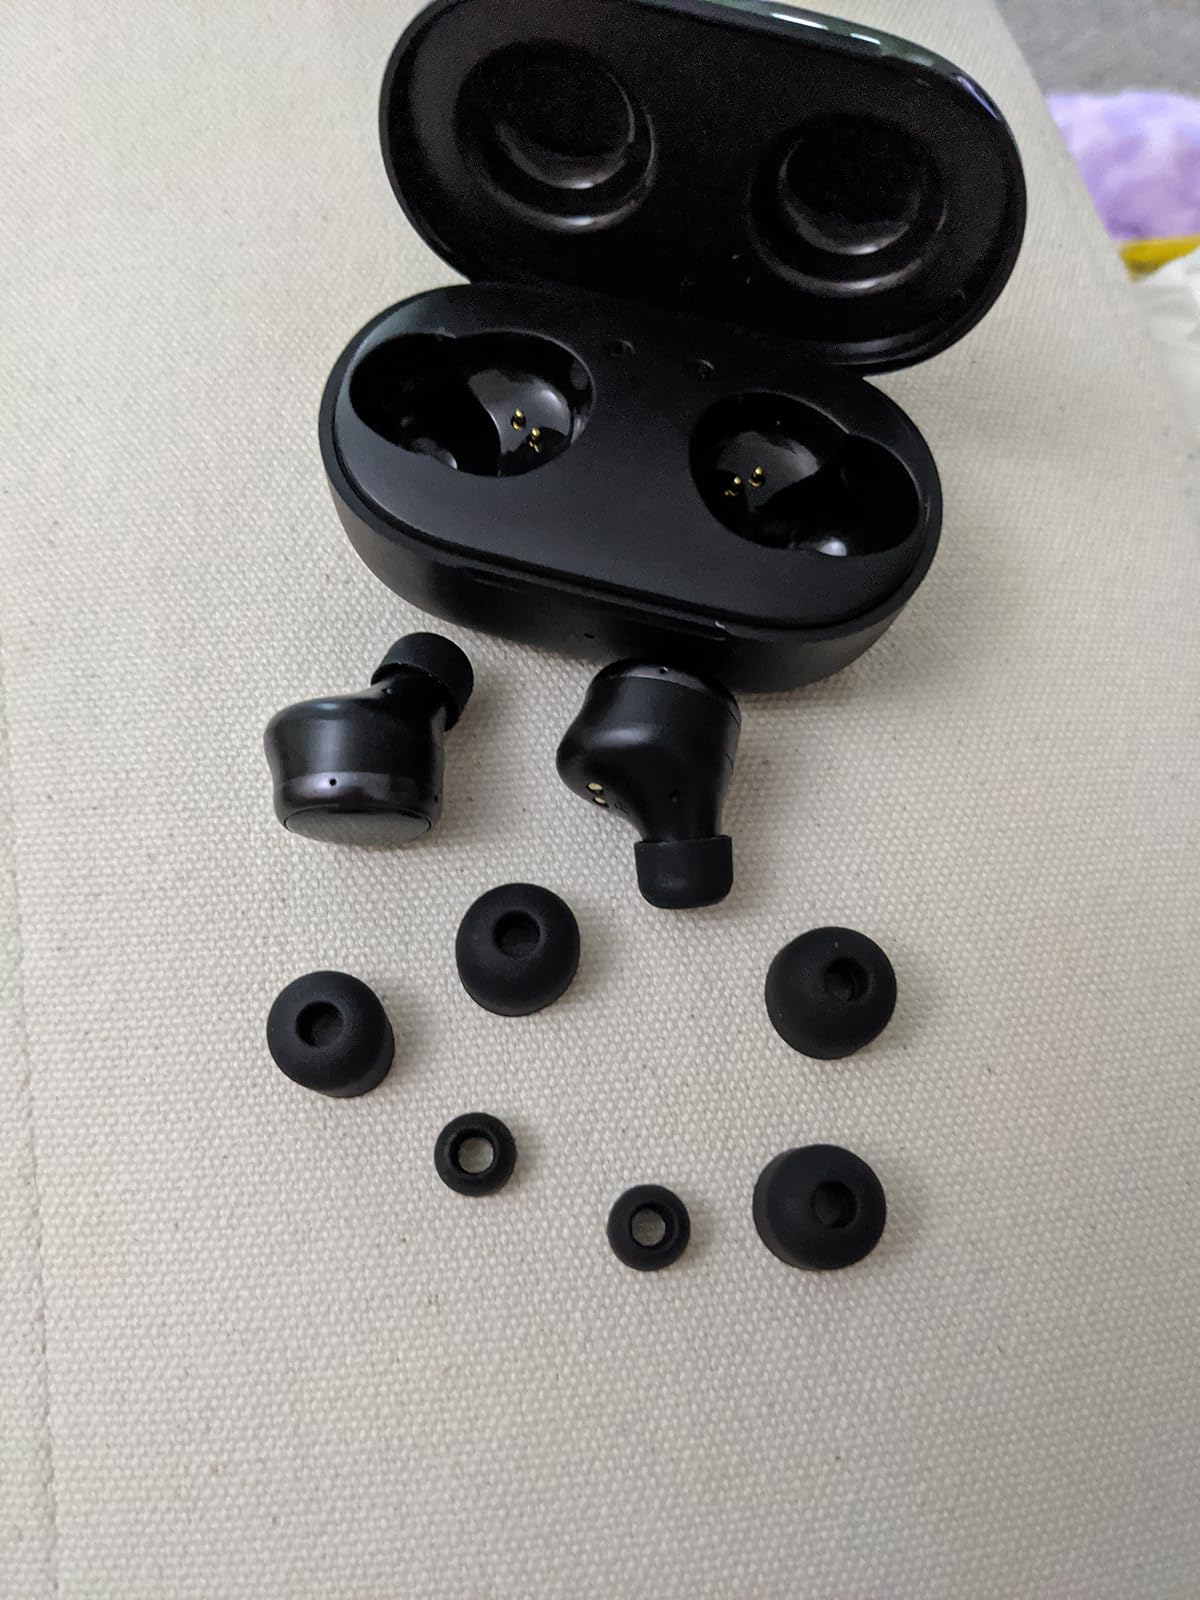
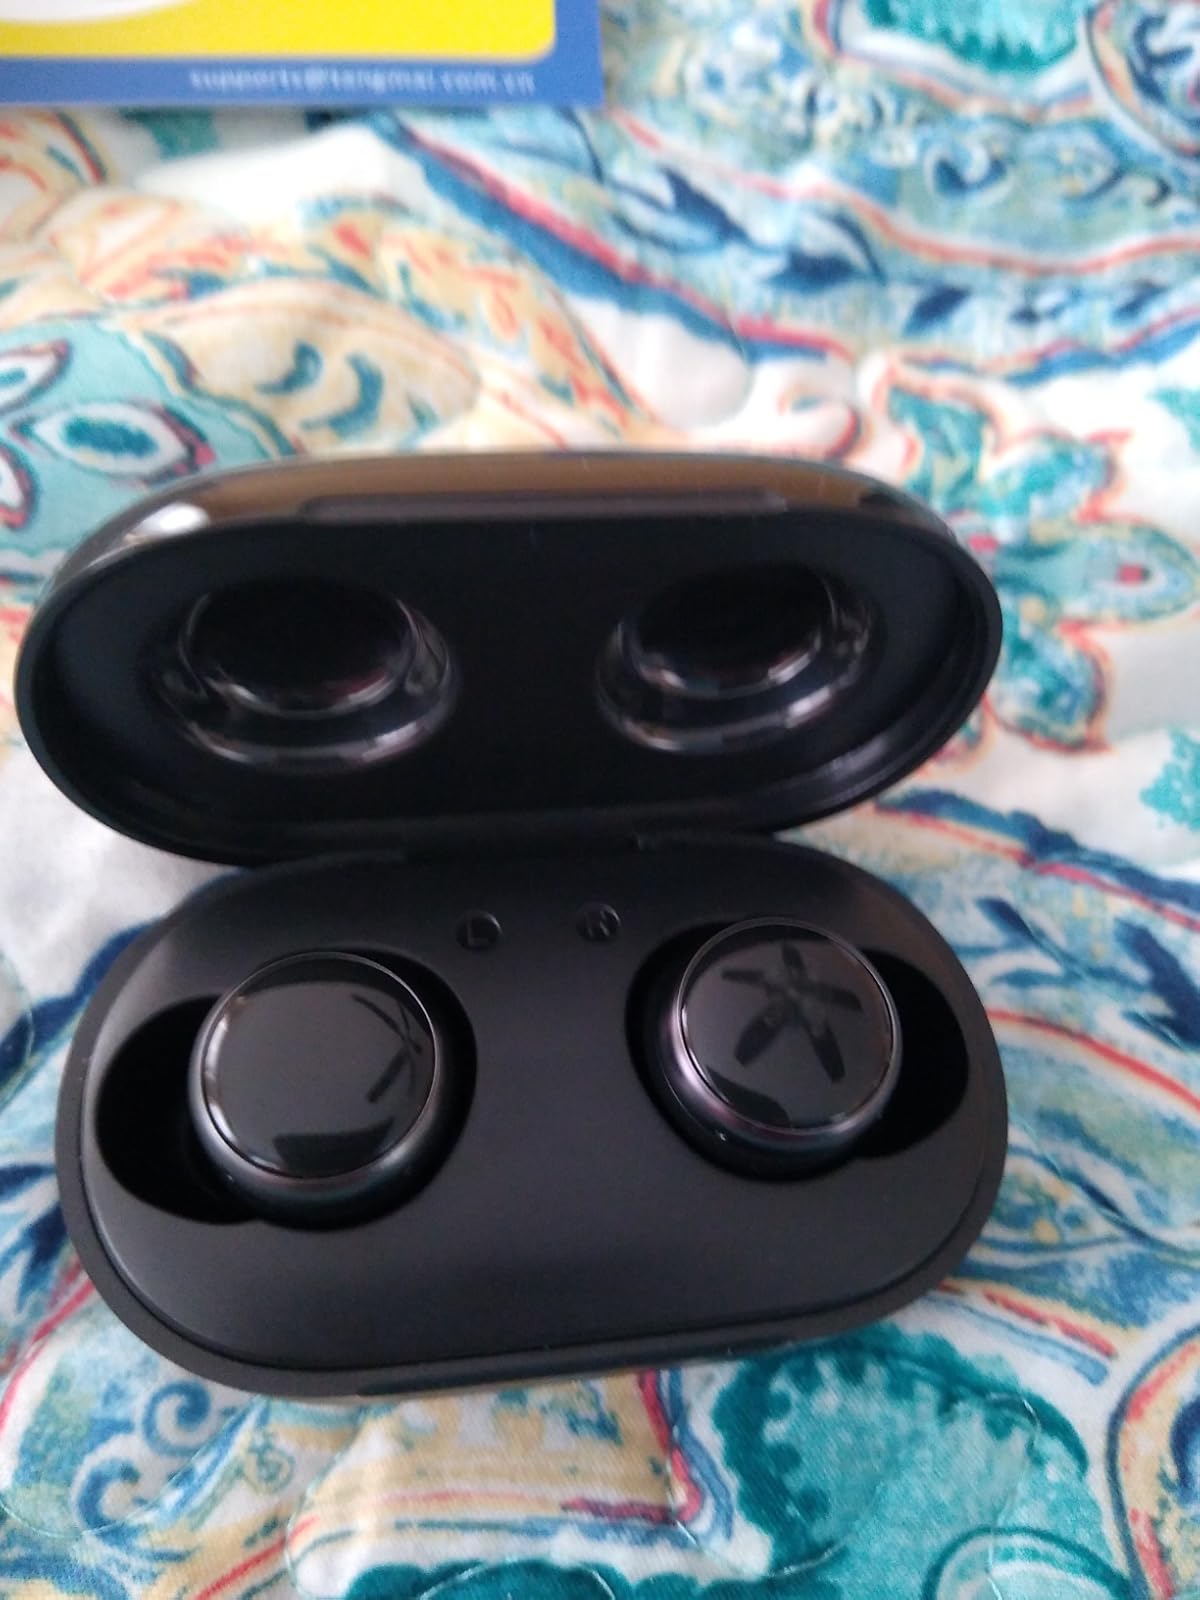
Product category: earbuds
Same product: yes